Pavilion Gallery Museum

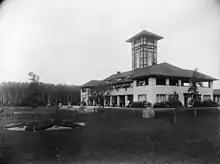
The original Assiniboine Park Pavilion c.1920

The current Pavilion is the second pavilion building built in the park. The original Assiniboine Park Pavilion was built in 1908 and opened before the park itself. Designed by John D. Atchison, that structure followed the early prairie style of architect Frank Lloyd Wright. Constructed at a cost of CA$19,000 and intended for summer use only, the building included a dance hall, banquet hall, and lunch and catering facilities; as well as a tower that held a water tank whose water was drawn from the nearby Assiniboine River and supplied the park's water system. This original Pavilion building, having suffered from previous structural issues as well, was ultimately destroyed by a fire in May 1929.